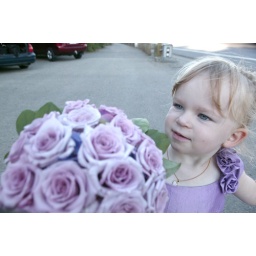
This is one of Alex's favourite photos of Jasmine -- in her flower girl dress for our wedding.